Jaymes Mansfield

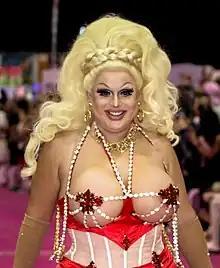
Jaymes Mansfield at RuPaul's DragCon LA, 2022

James Jeffrey Wirth (born February 19, 1990), better known as Jaymes Mansfield, is an American drag queen, TV personality, and YouTuber. She is best known for competing on the ninth season of "RuPaul's Drag Race", the eighth season of "RuPaul's Drag Race All Stars", and playing the part of Delia Von Whitewoman in the film "The Bitch Who Stole Christmas".